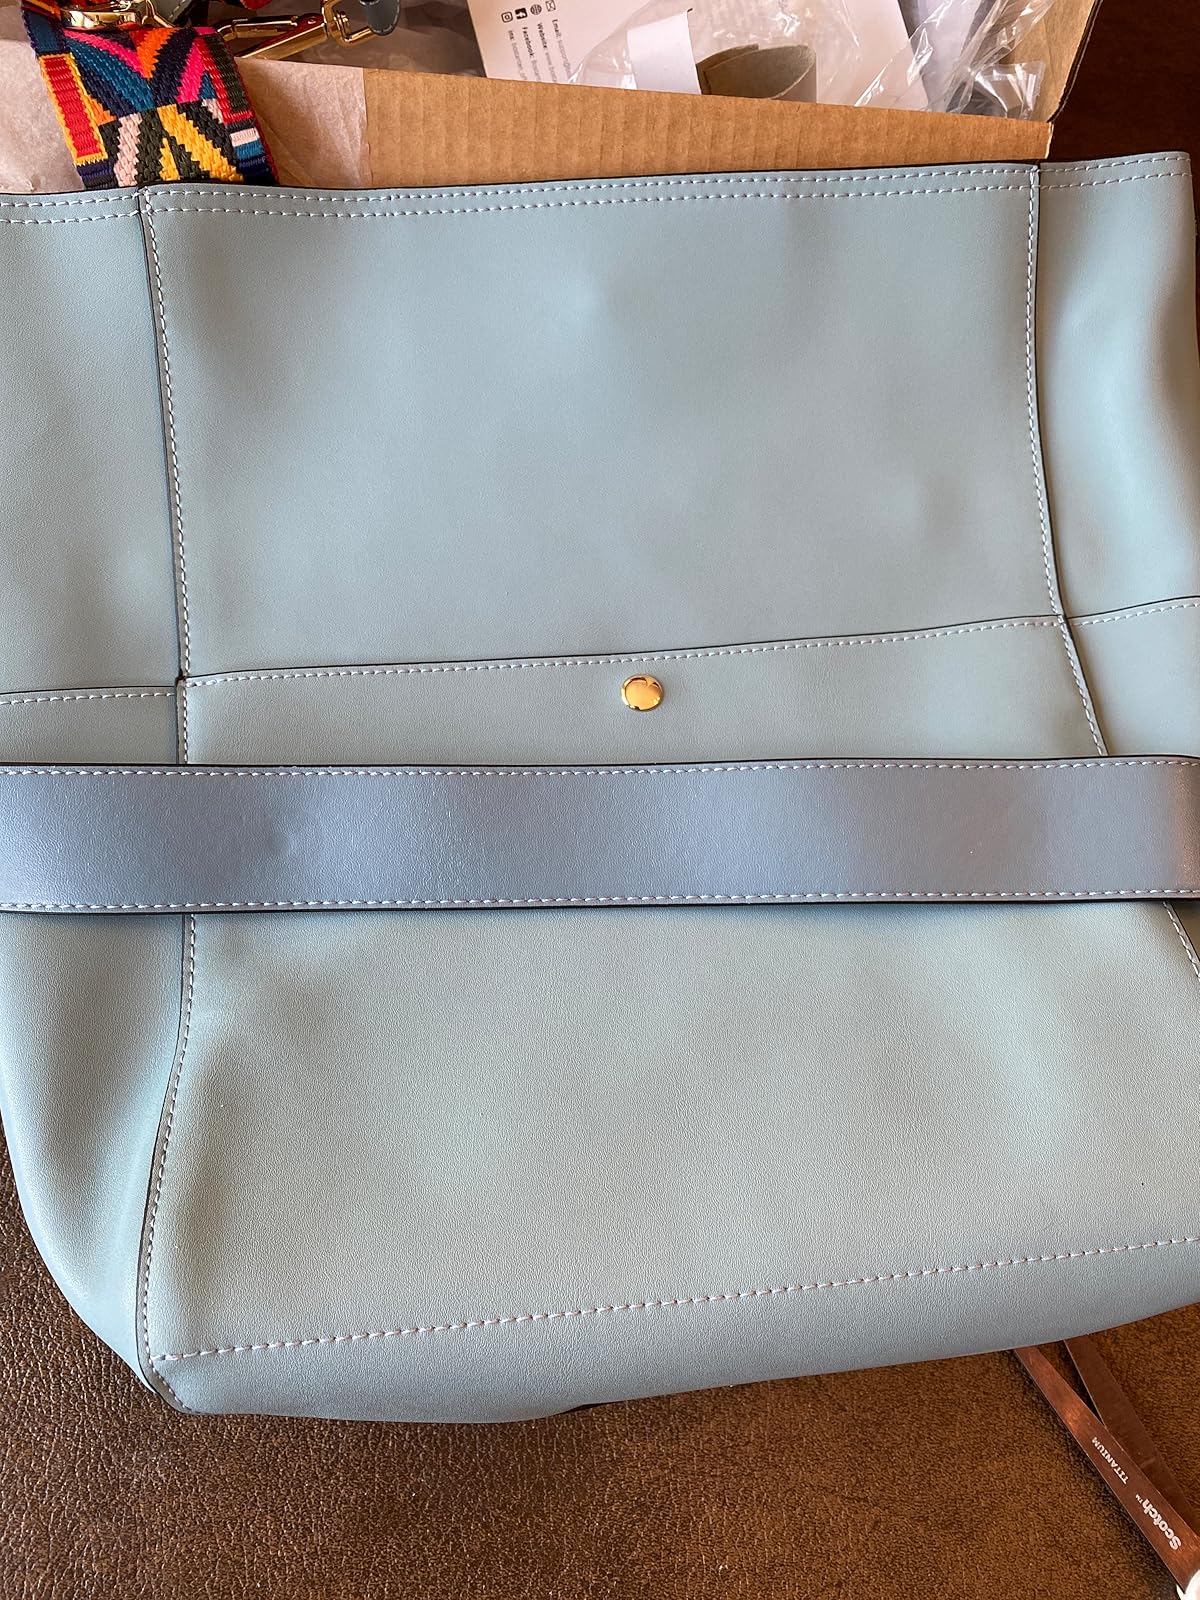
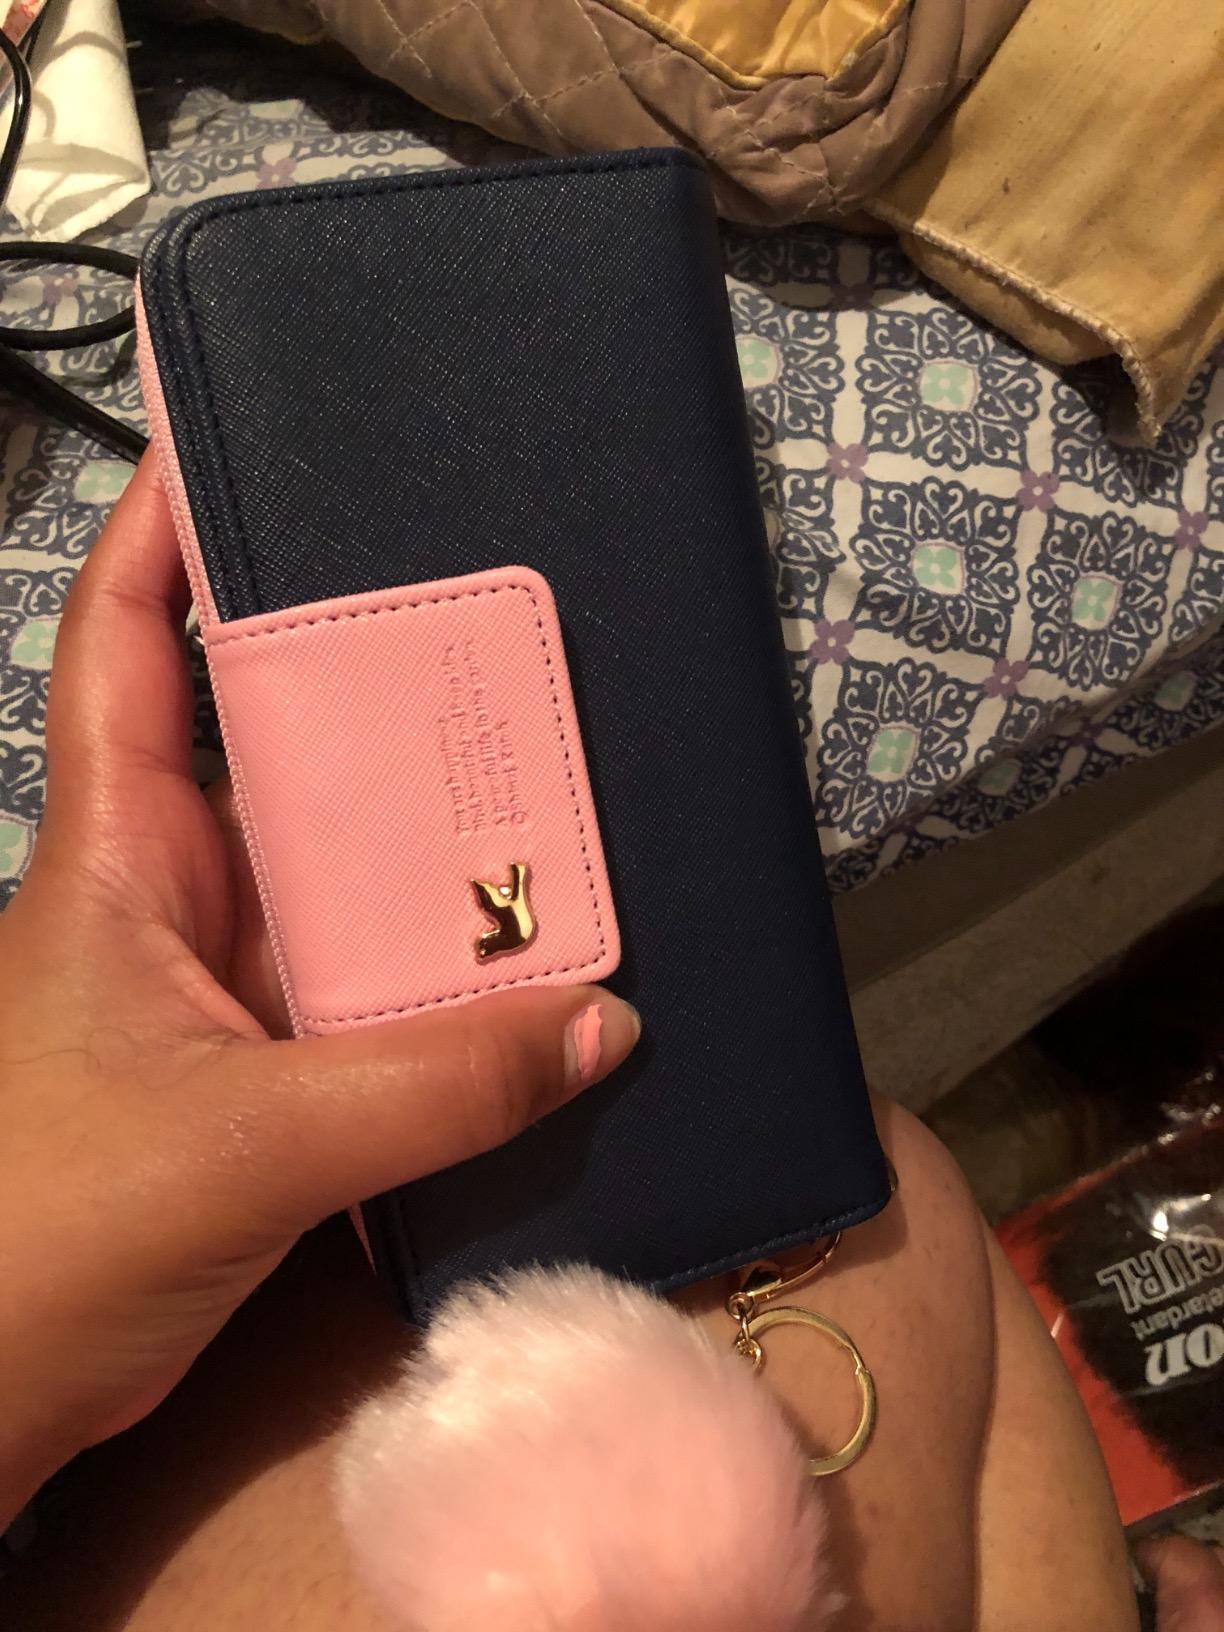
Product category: accessories_handbag
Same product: no